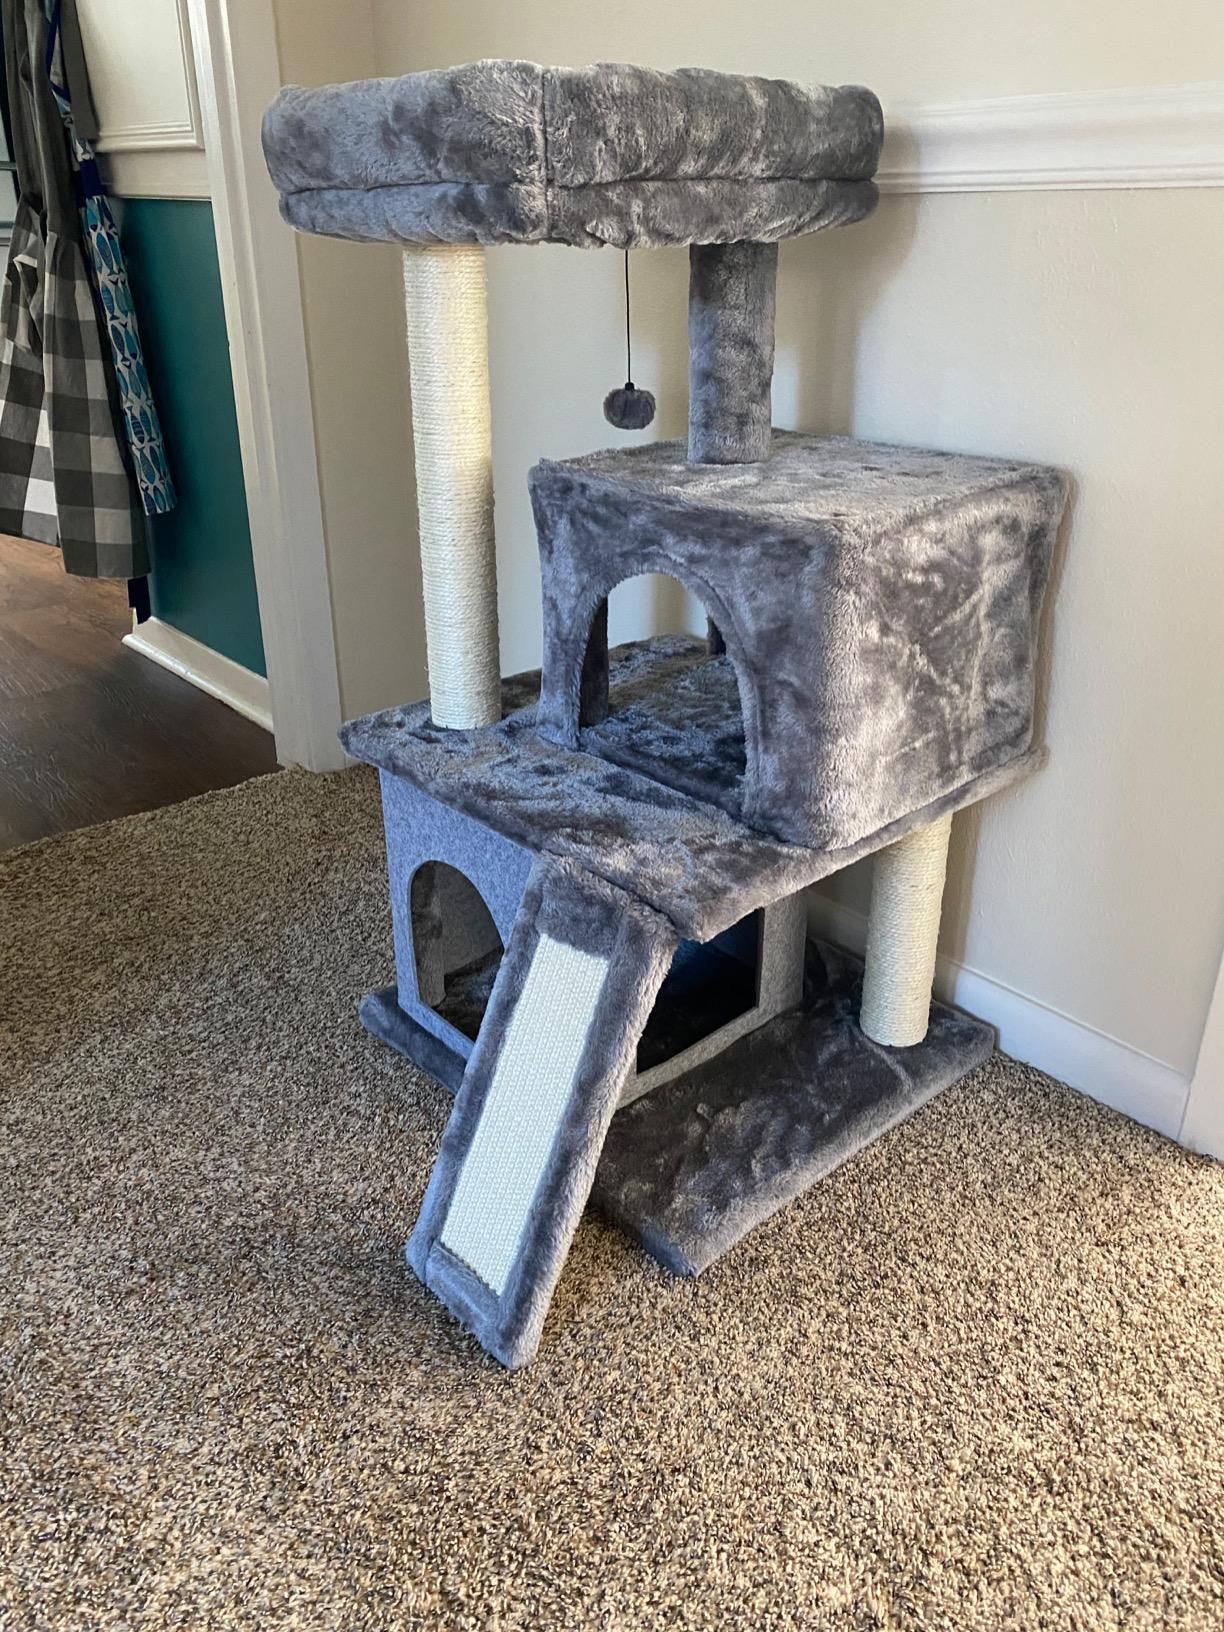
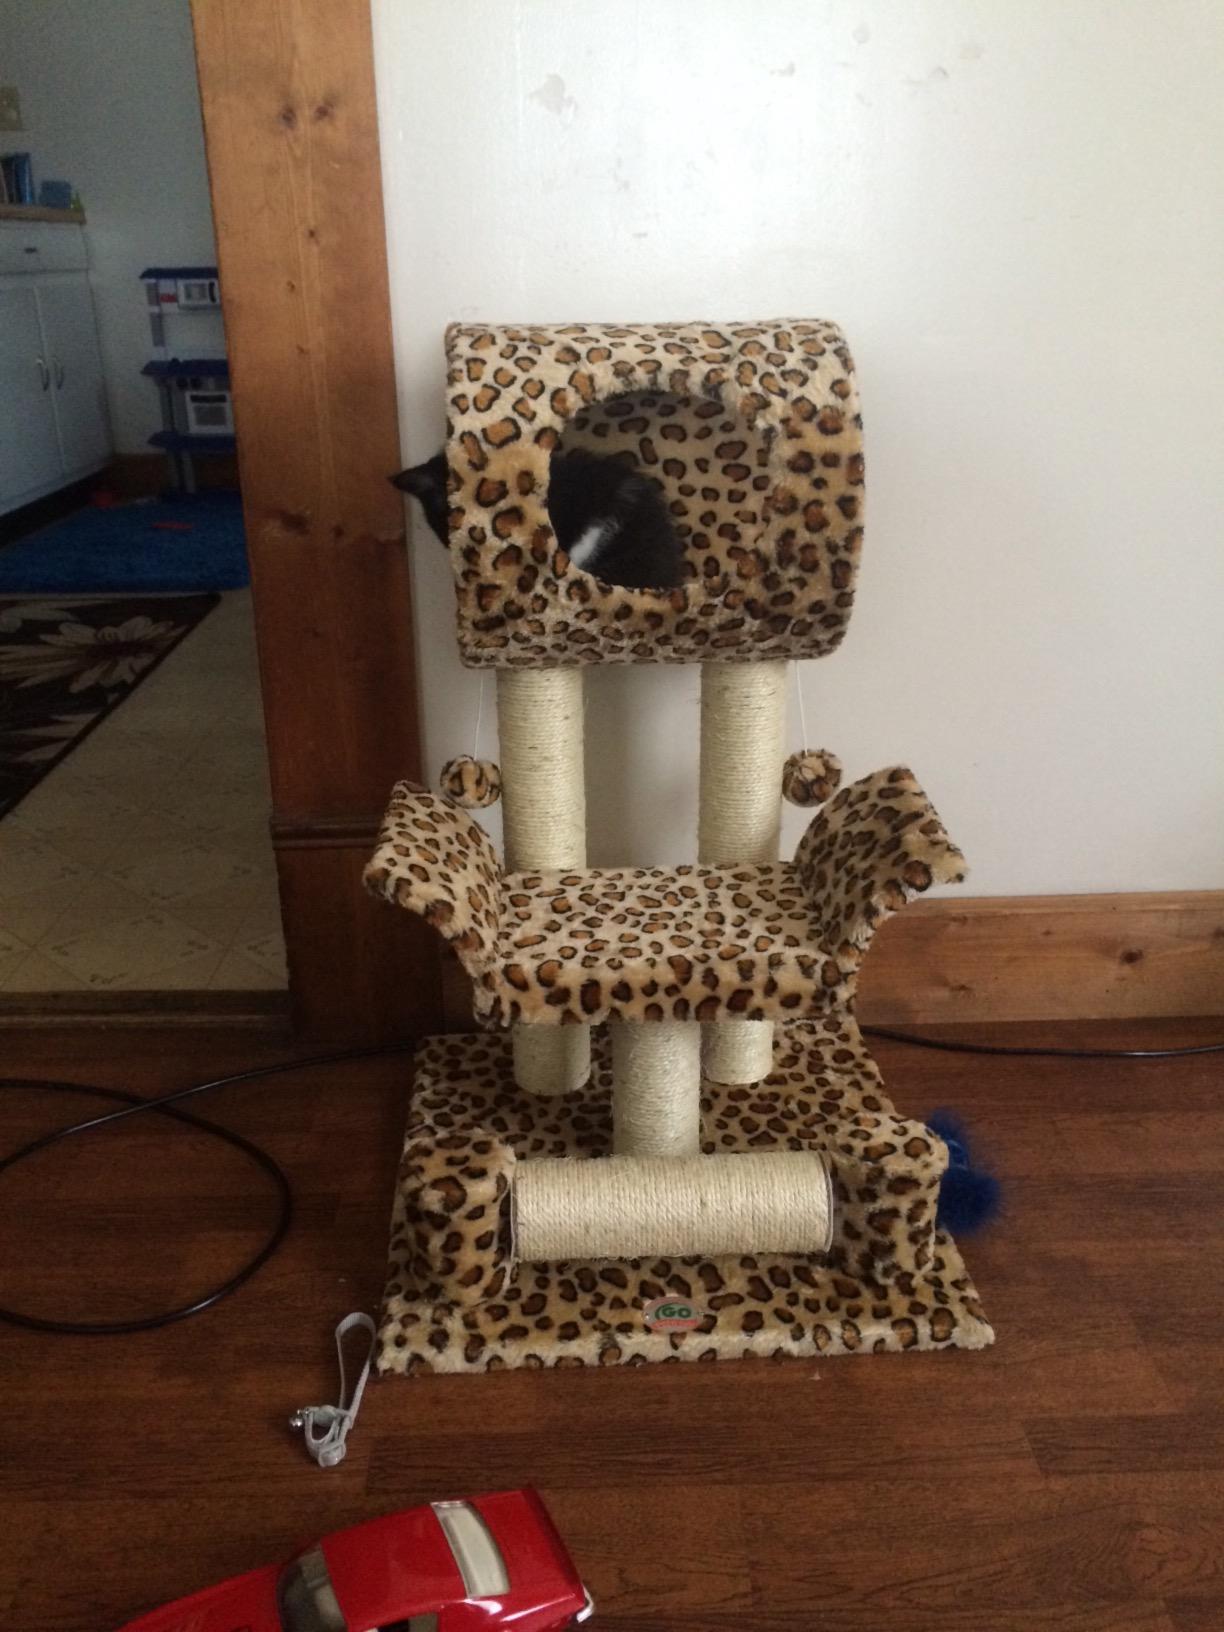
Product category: items_cat tree
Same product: no